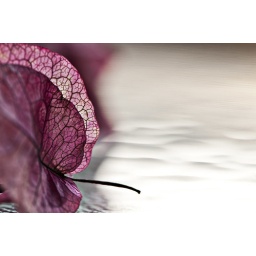
Unknown leaves or flower petals on a glass patio table near Phoenix, Arizona.